A.V. Kewney Stakes

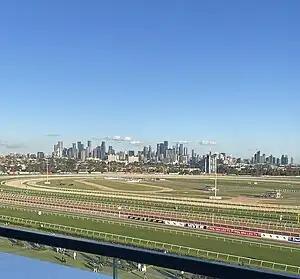
Flemington Racecourse, where the race is held

The A. V. Kewney Stakes is a Victoria Racing Club Group 2 Thoroughbred horse race for three-year-old fillies, run at set weights, over a distance of 1,600 metres at Flemington Racecourse, Melbourne, Australia in March during the VRC Autumn Racing Carnival. Total prizemoney is A$300,000.